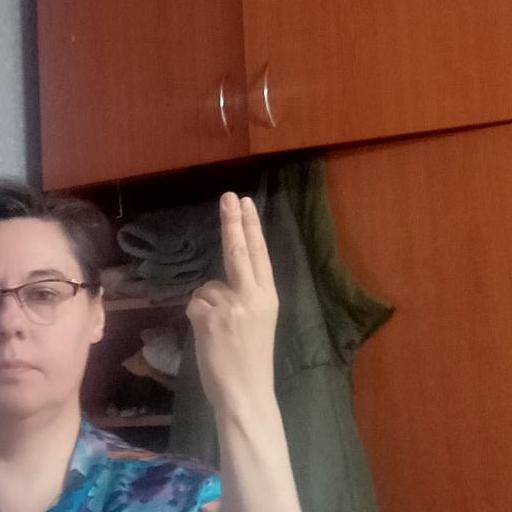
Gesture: two_up_inverted